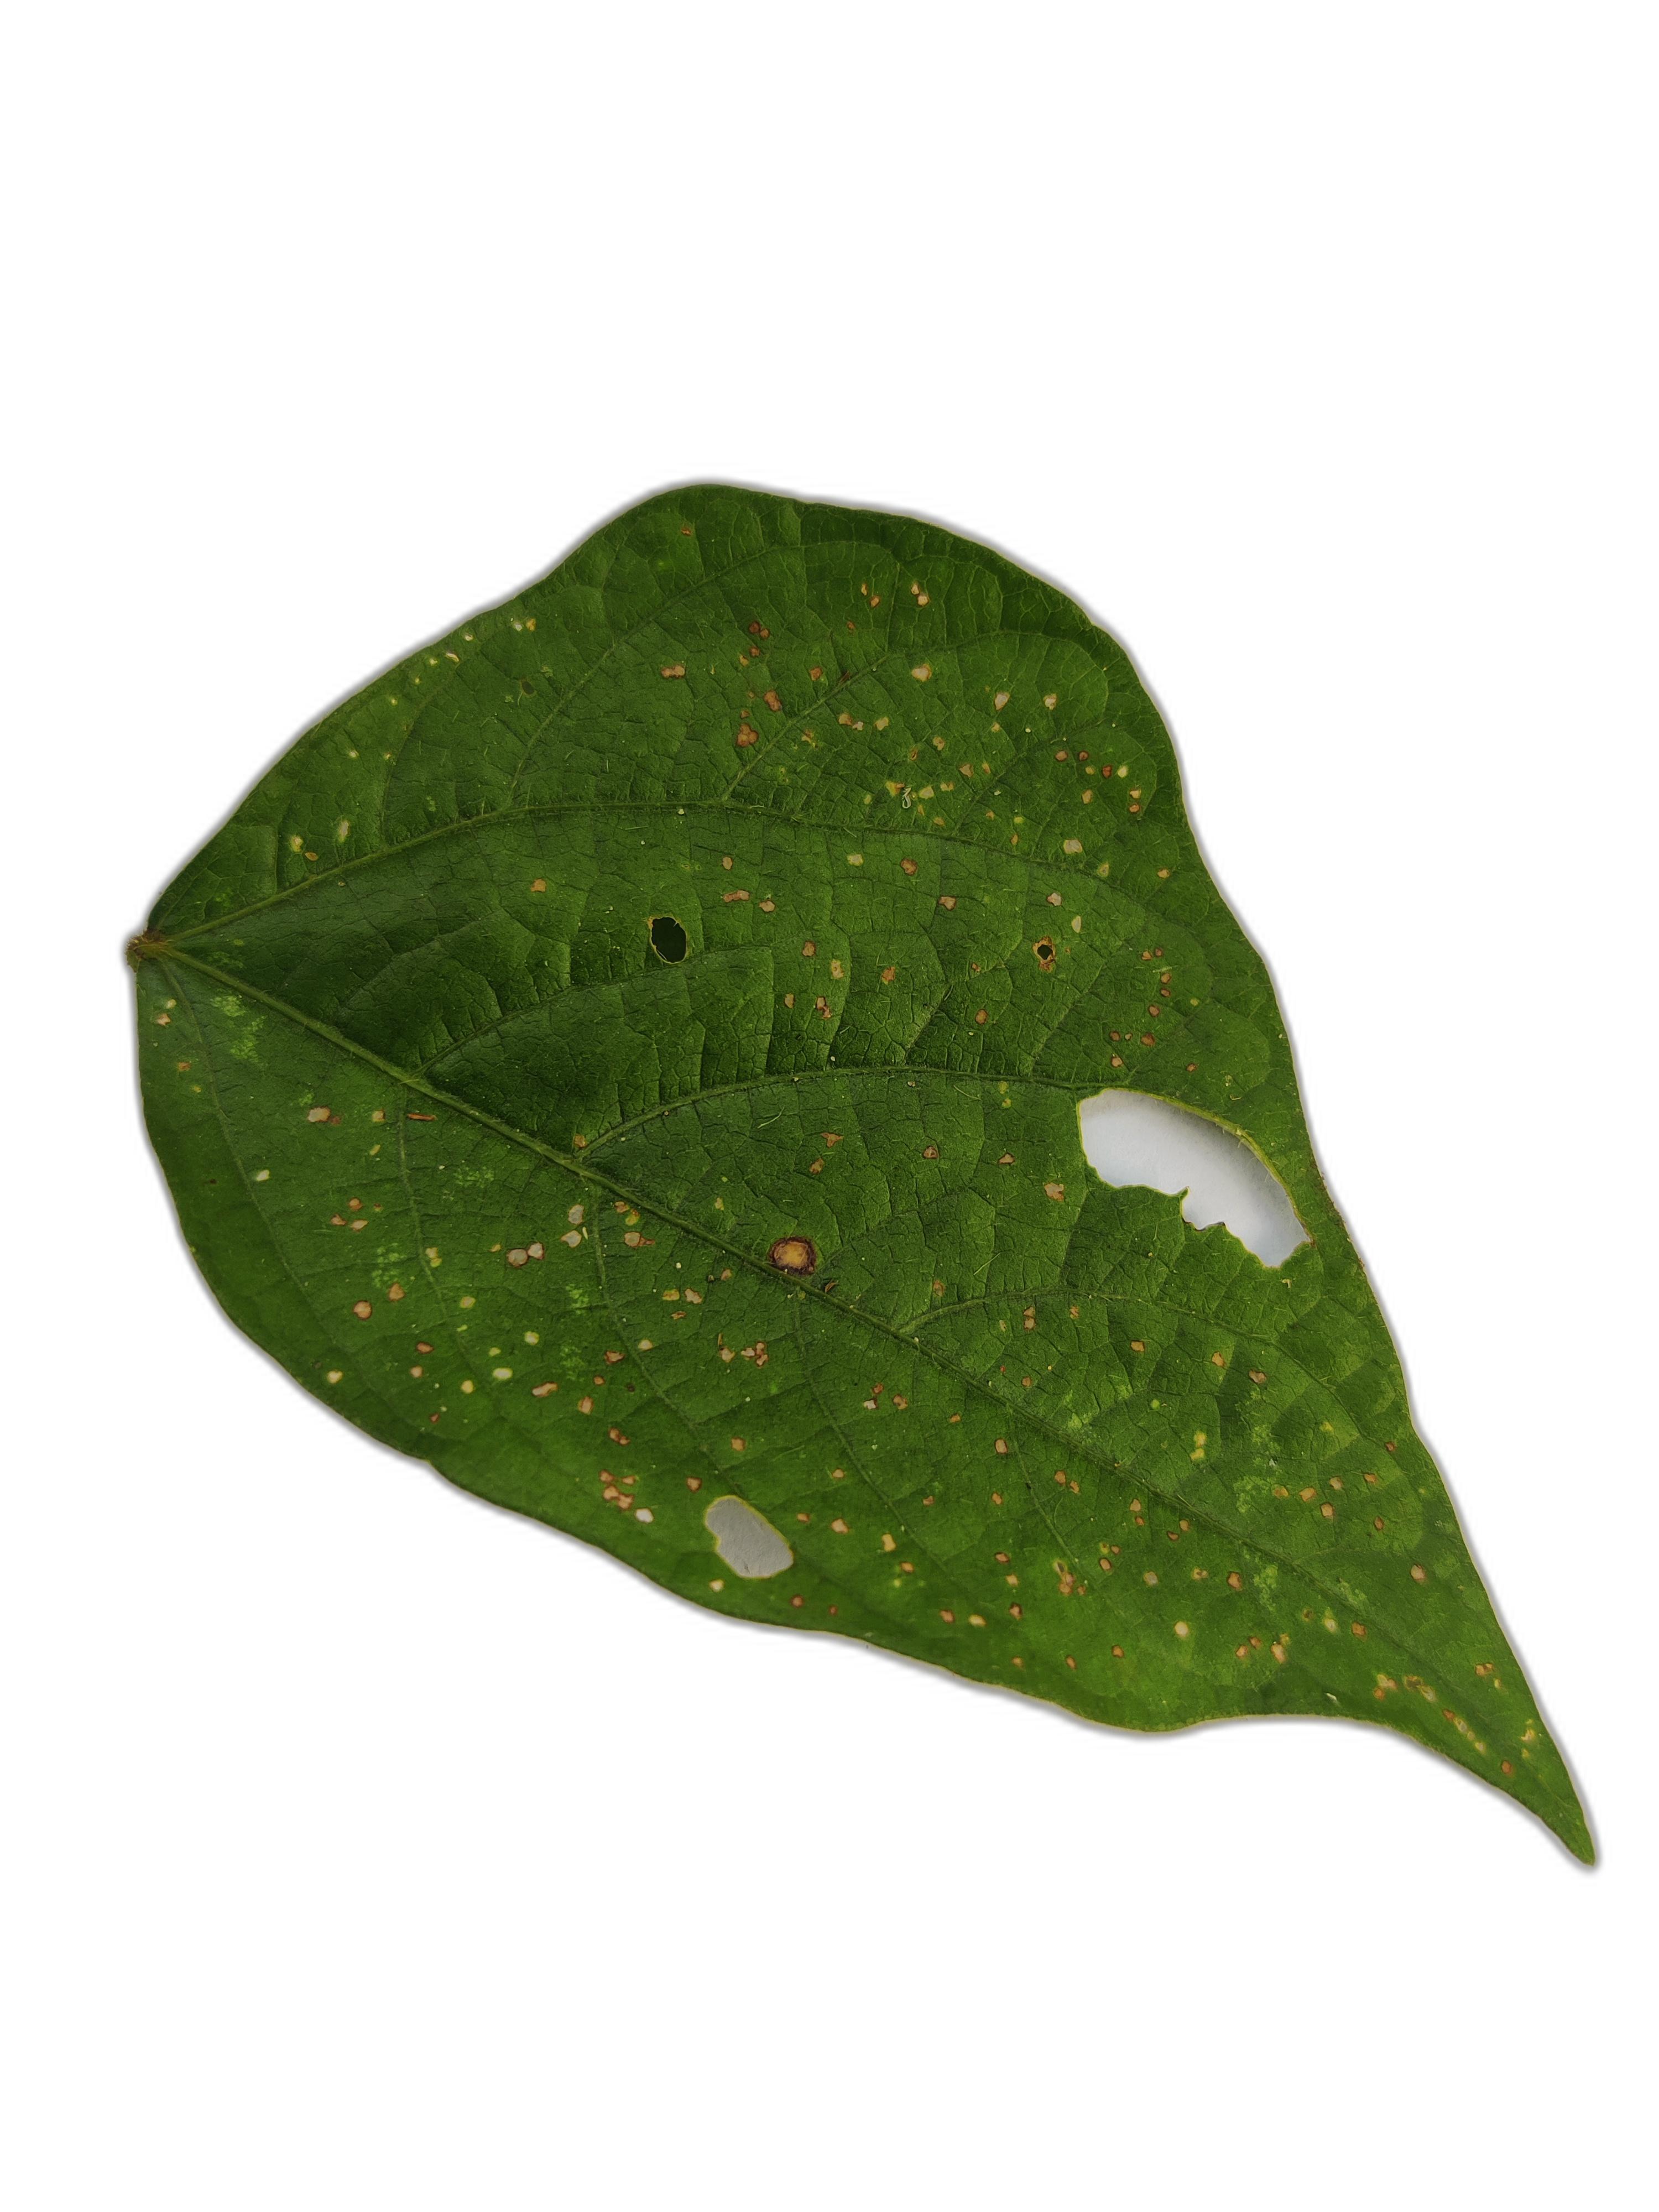
Label: Cercospora leaf spot